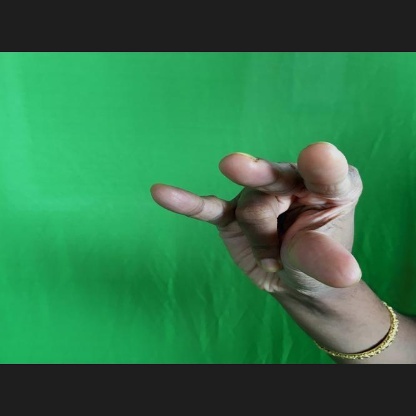
Mudra: Kangulam